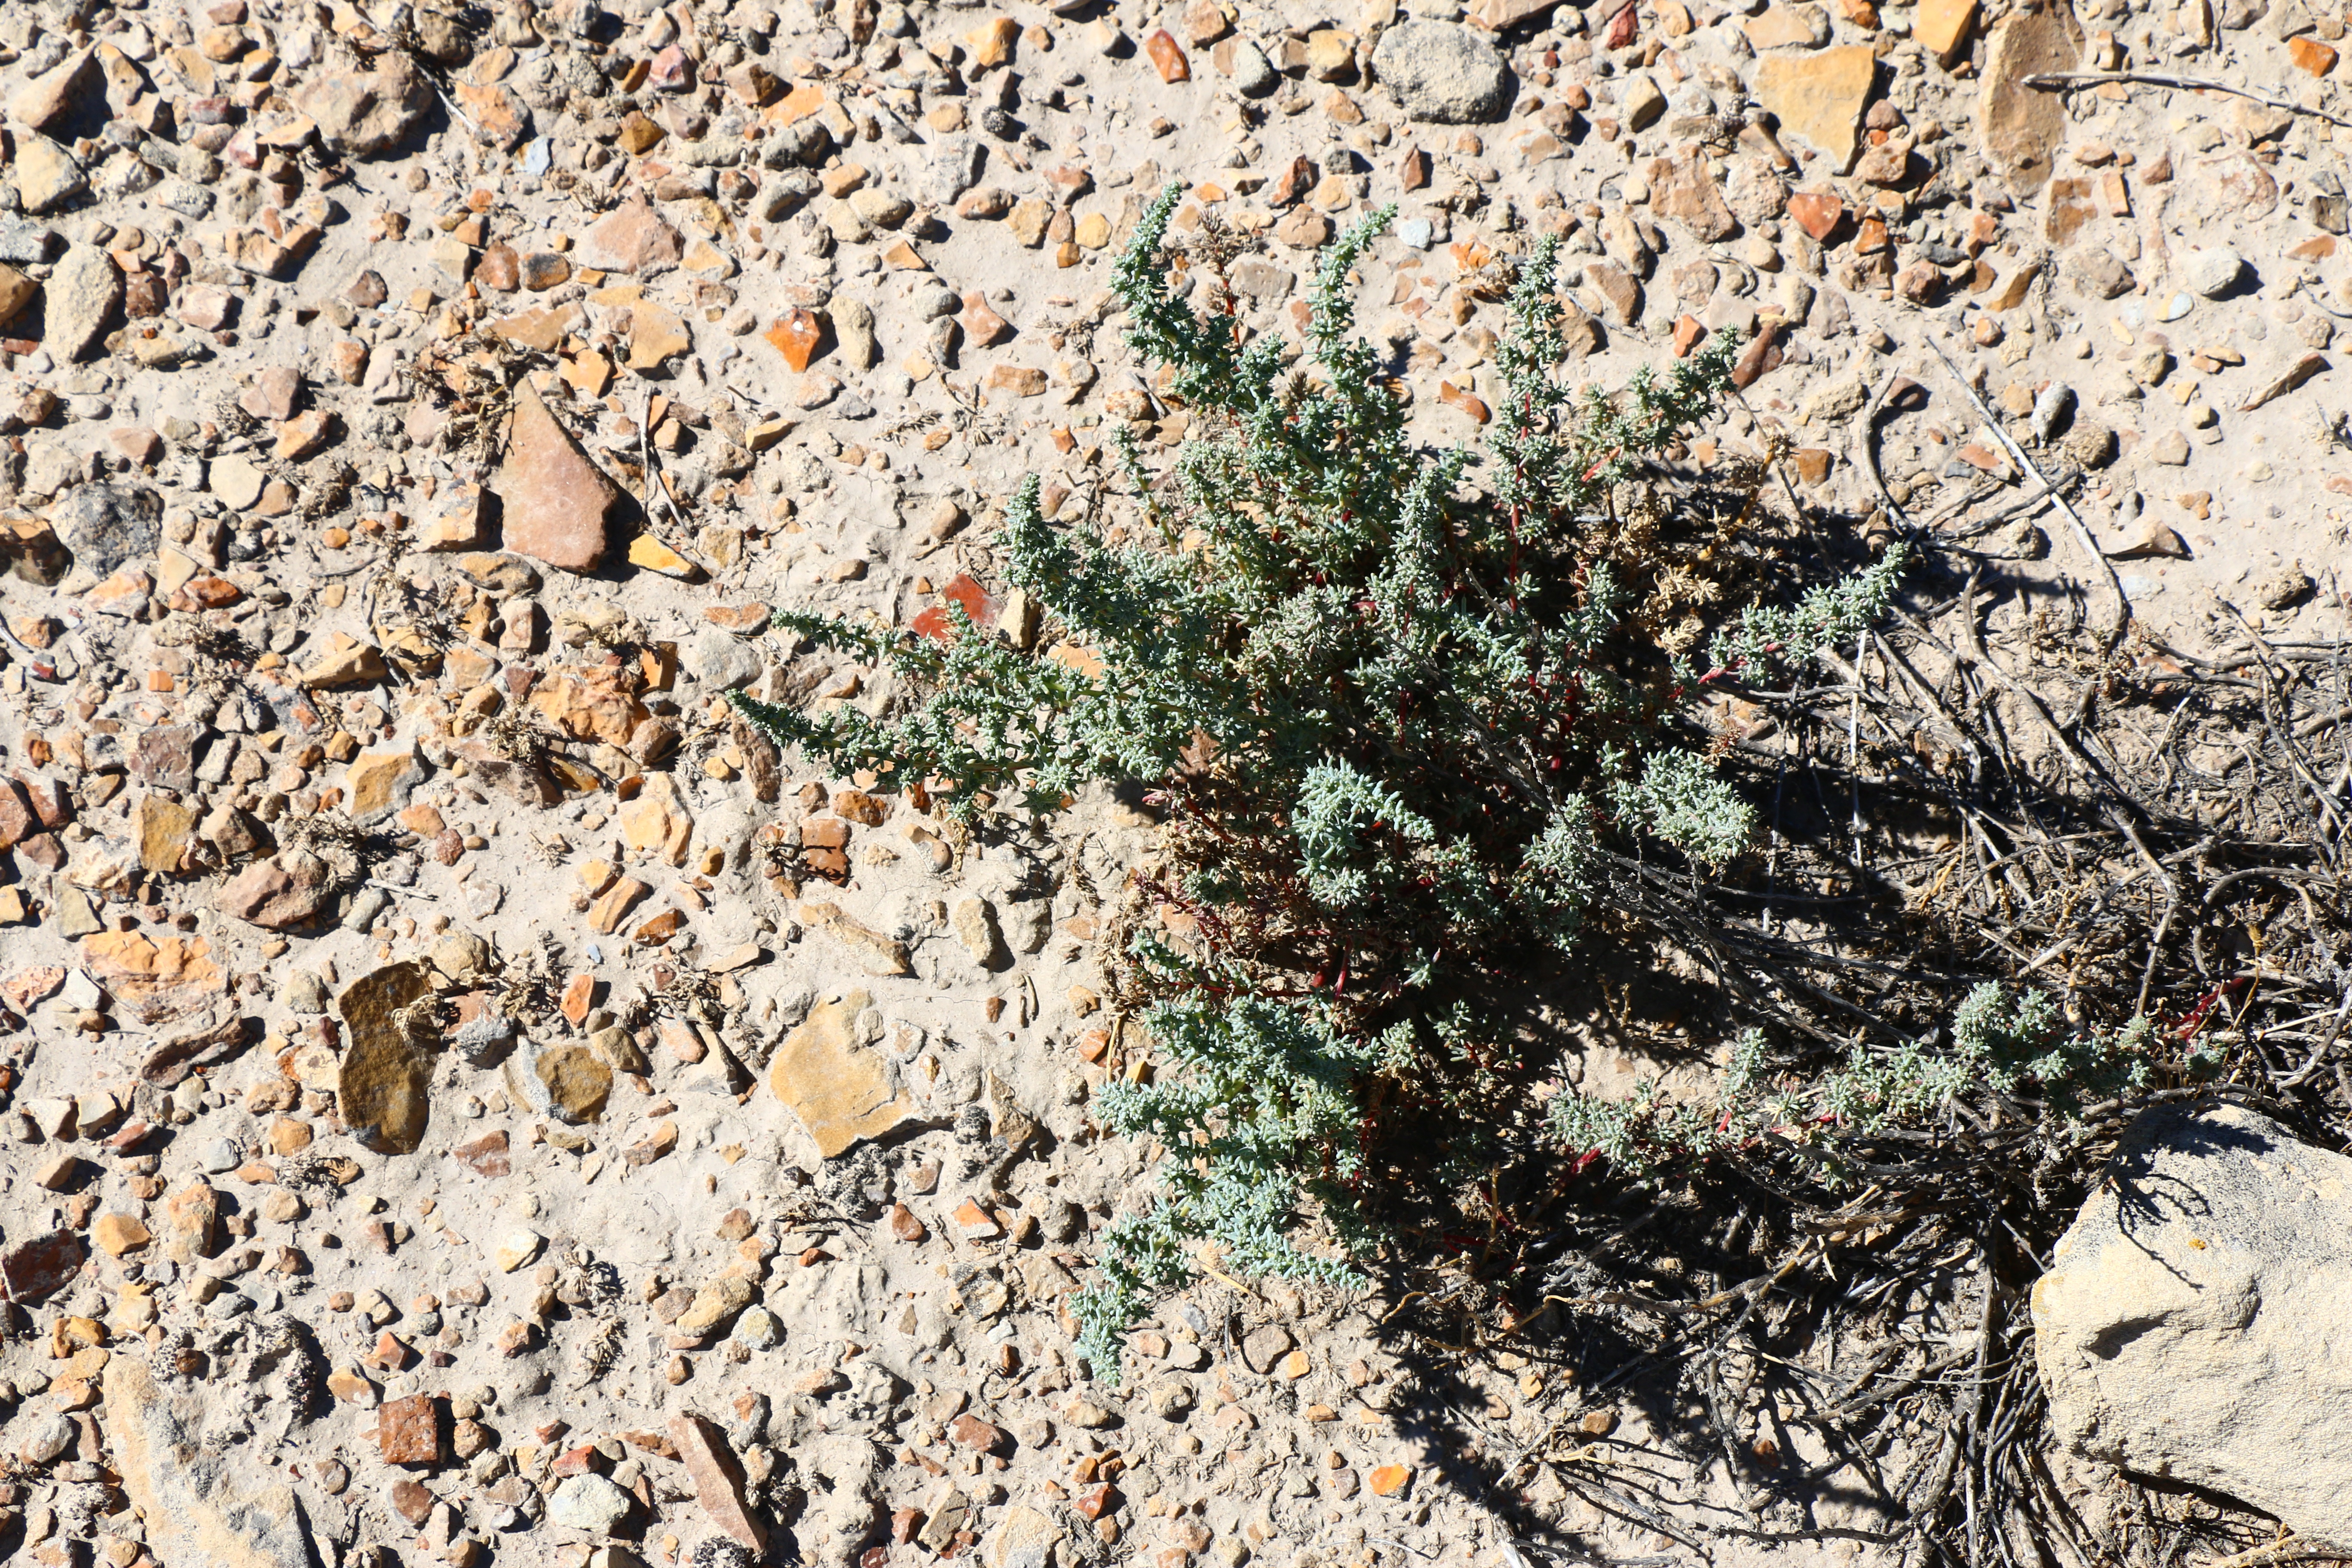
tree, rock, branch, plant, leaf, flower, soil, botany, flora, geology, shrub, land plant